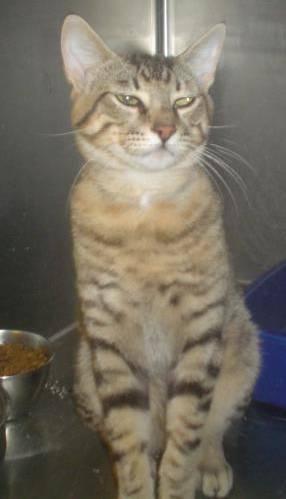
cat